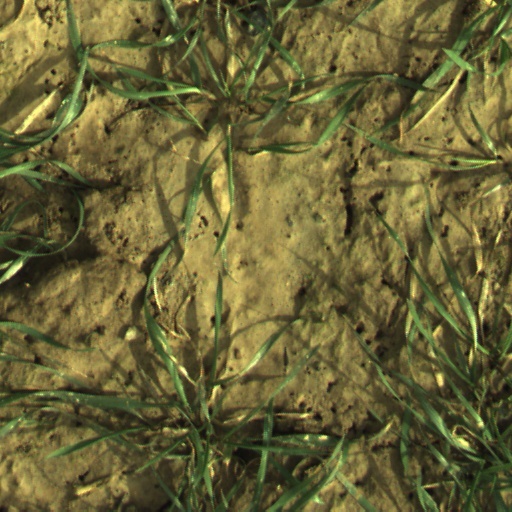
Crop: wheat